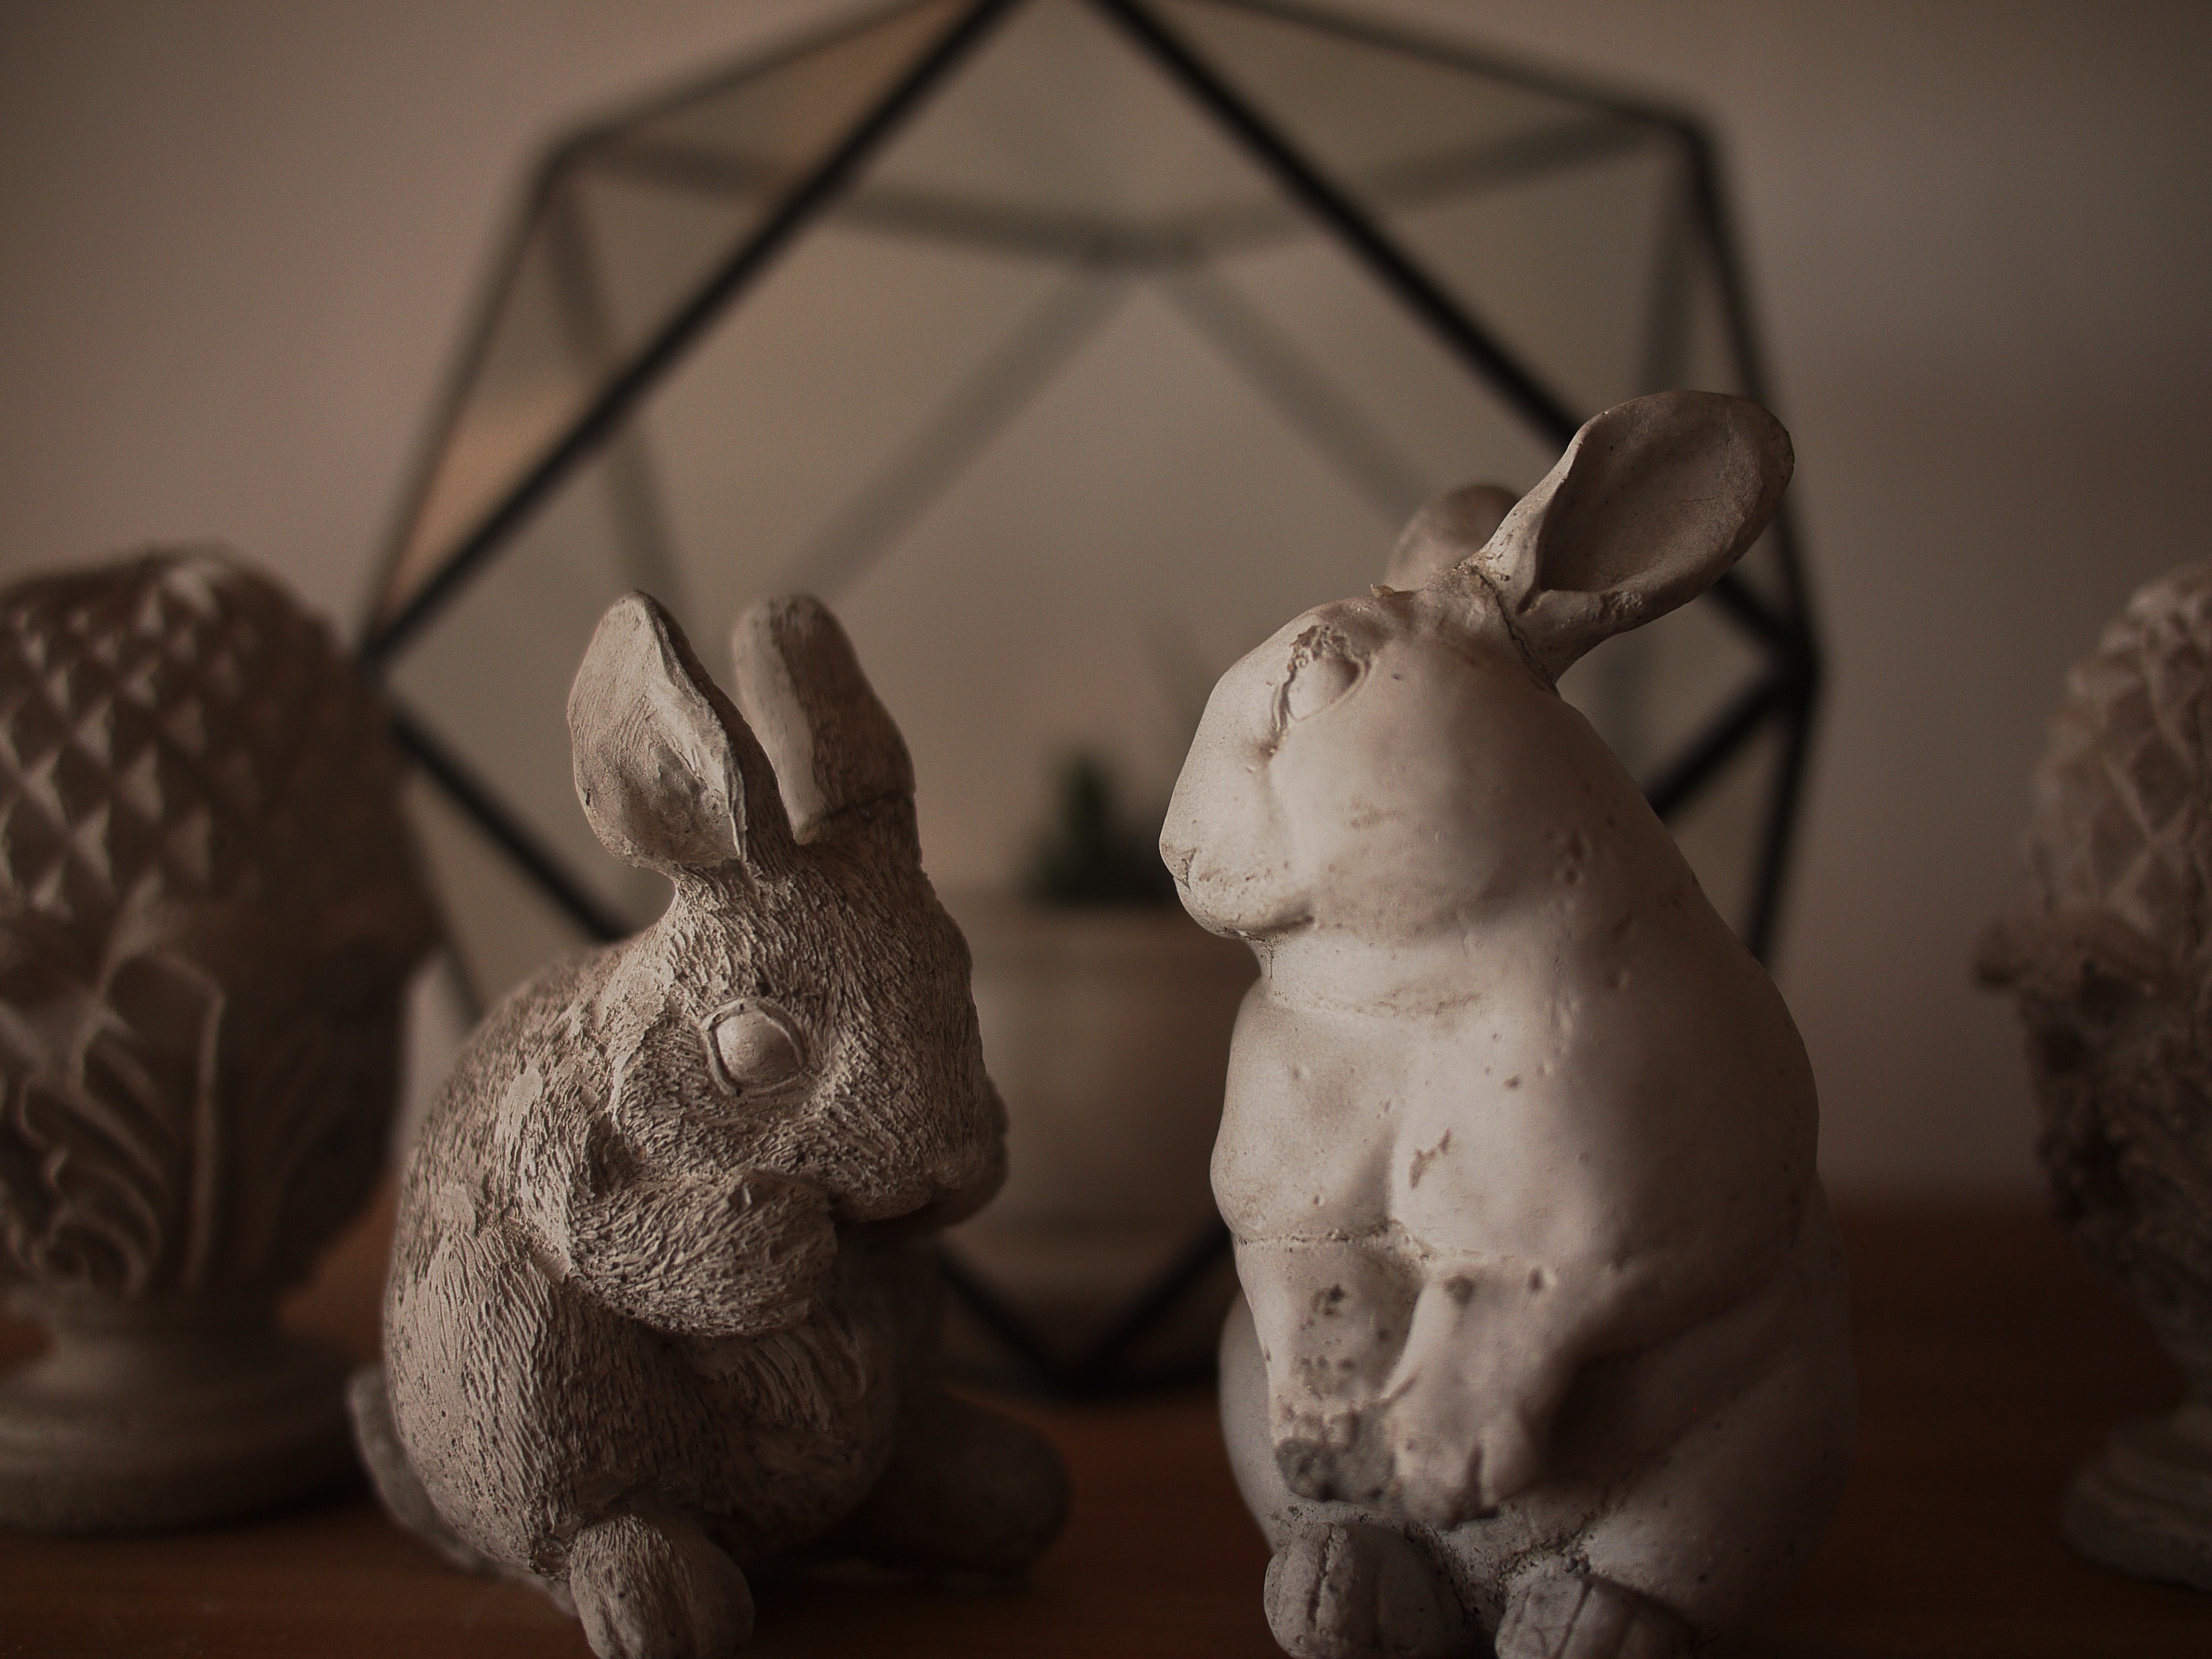
blur, vintage, home, statue, shadow, material, rabbit, thailand, puppet, sculpture, sepia, art, animals, antiques, hua hin, stuffed toy, of home decor, rabits and hares